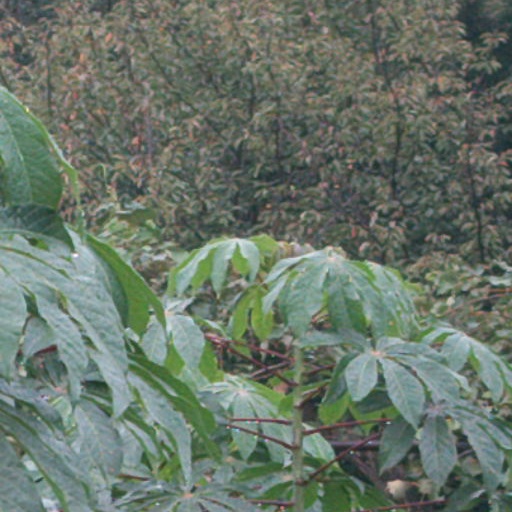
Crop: cassava